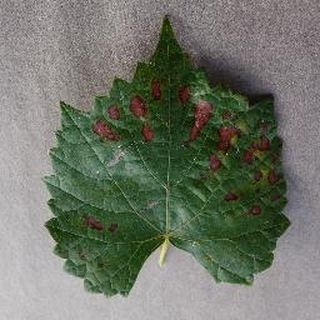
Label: grape_esca_black_measles